No Tears for the Dead

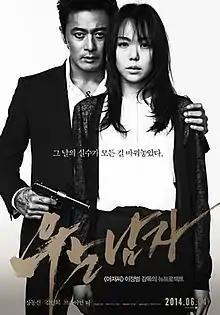
Theatrical release poster

No Tears for the Dead is a 2014 South Korean action film written and directed by Lee Jeong-beom. The film revolves around a professional hitman (Jang Dong-gun) who is conflicted about killing his last target (Kim Min-hee).